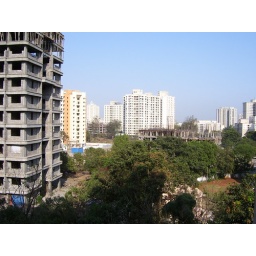
Picture taken from Chandan building of Gawand Baug, locate near Upvan lake in the city of Thane.